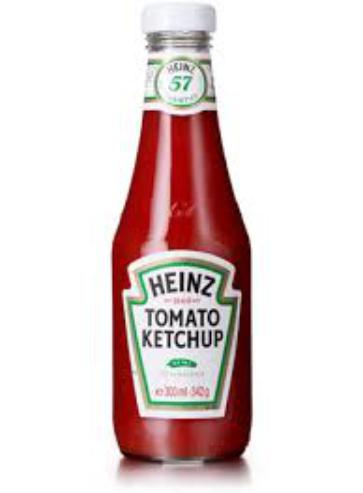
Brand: Heinz Tomato Ketchup
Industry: Food